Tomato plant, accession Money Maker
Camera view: horizontal (90 deg, fisheye); turntable rotation: 330 degrees
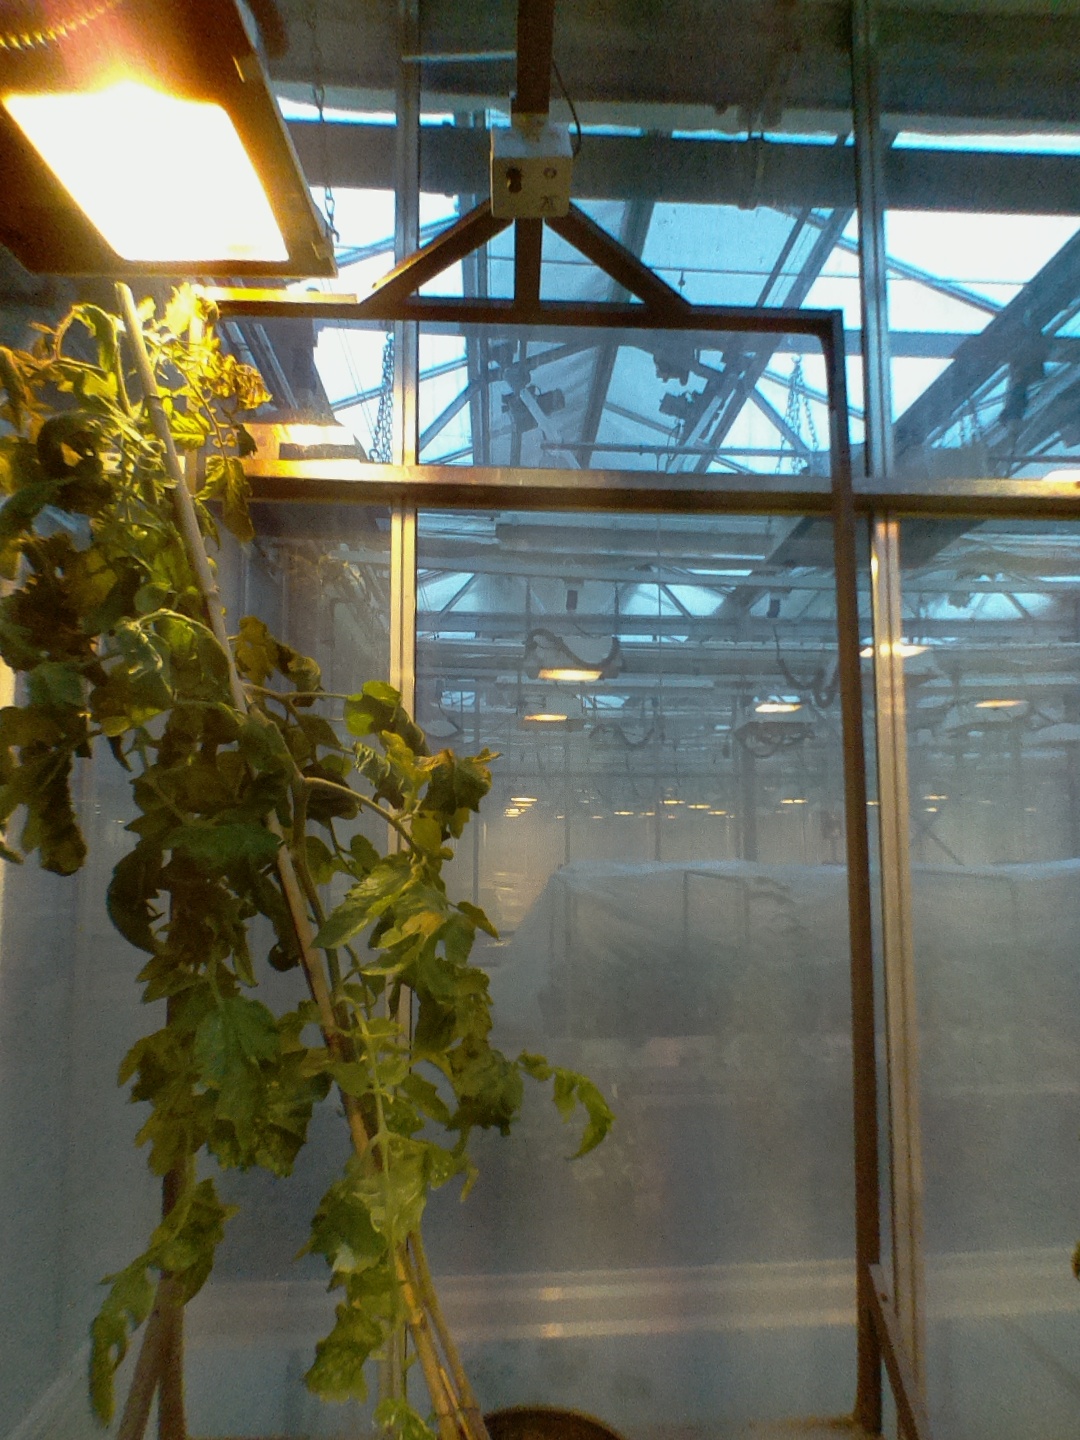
BBCH growth stage 72: 20%-30% of final fruit size